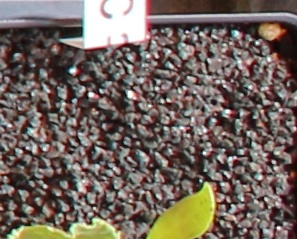
Label: Sugar beet